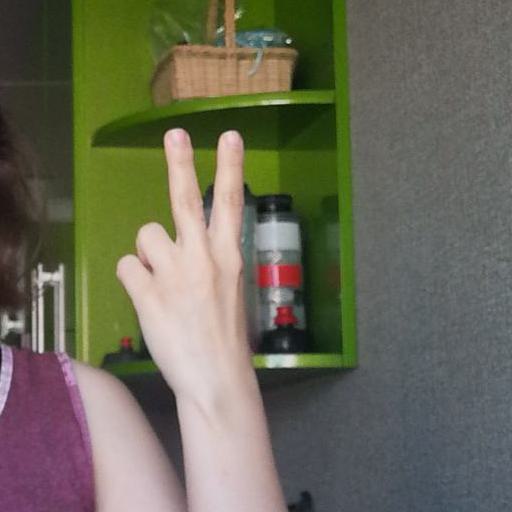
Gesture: peace_inverted